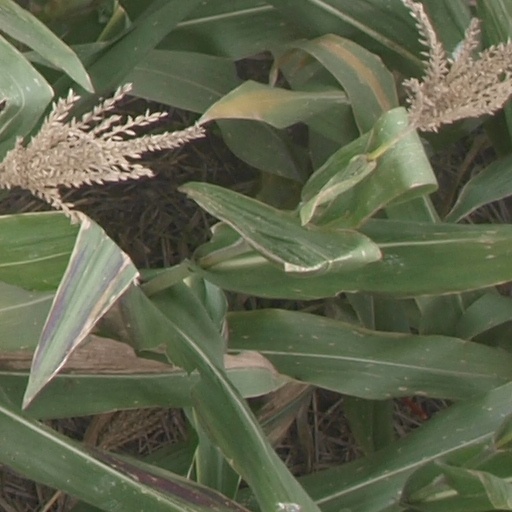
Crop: maize; corn